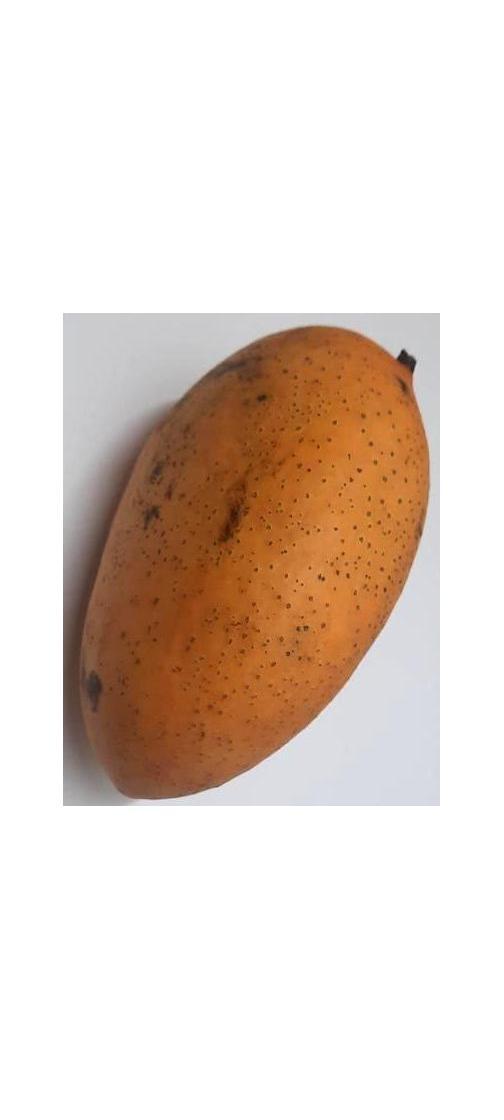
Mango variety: Ashshina Classic